History of gambling in the United States

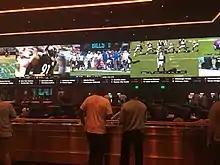
Sportsbook at Parx Casino in Bensalem Township, Pennsylvania

Pennsylvania approved a sports betting law in October 2017, prior to PASPA being turned down. Pennsylvania became the seventh state to legalize sports betting when the state had regulations for sports betting in place in August 2018. The state approved the first sports betting licenses for Hollywood Casino at Penn National Race Course and Parx Casino on October 3, 2018. On November 17, 2018, after a two-day soft launch, Hollywood Casino became the first casino in Pennsylvania to offer sports betting. Several other casinos would follow in launching sports betting. Online sports betting in Pennsylvania began on May 28, 2019, when SugarHouse Casino launched an online sports betting app. Other casinos have followed in offering online sports betting. On November 21, 2018, Rhode Island became the eighth state to legalize sports betting, with Twin River Casino in Lincoln opening the first sportsbook in the state.